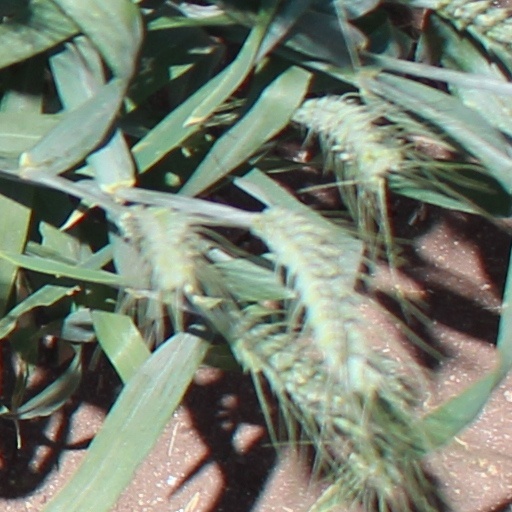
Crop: wheat